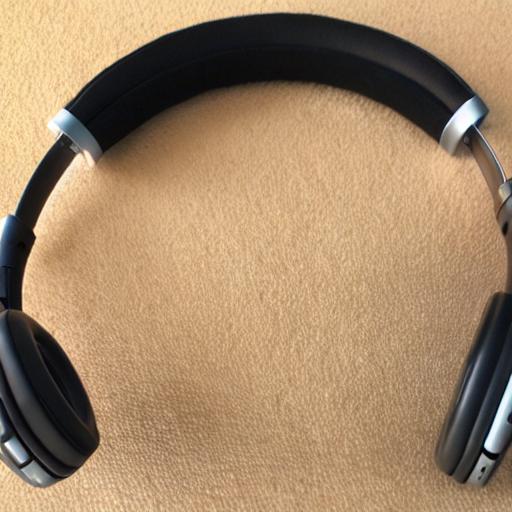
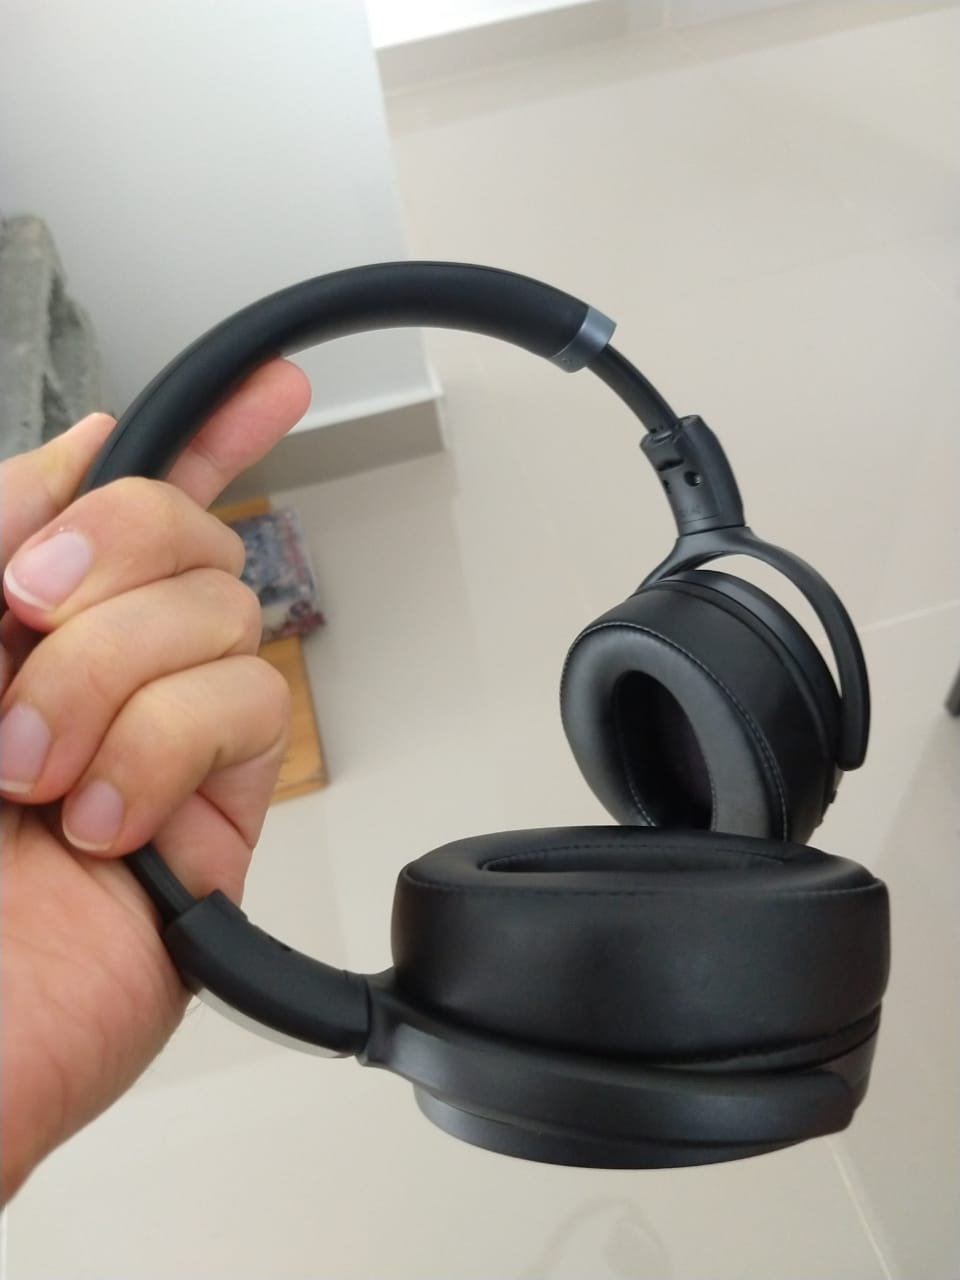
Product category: headphones
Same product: no